Gold Coast Titans

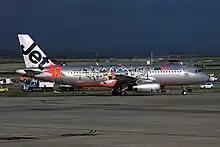
One of Jetstars' Airbus A320s had Titans badges and large images of several Titans players on both sides of the fuselage

James Frizelle's Automotive Group & Audi Centre Gold Coast, a local car dealership, signed on as the first major sponsorship partner for the franchise, with a deal lasting three years.